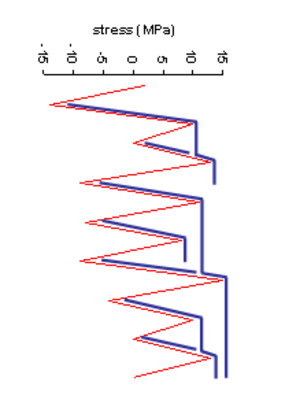
Le comptage rainflow est utilisé en analyse de fatigue des matériaux, dans le but de traduire le chargement en contraintes fonction du temps en cycles de contraintes simples caractérisés par une contrainte minimum et une contrainte maximum.